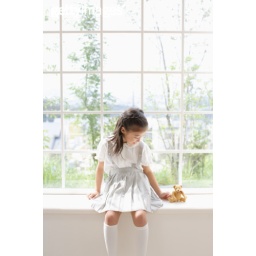
Girl sitting by window looking at teddy bear